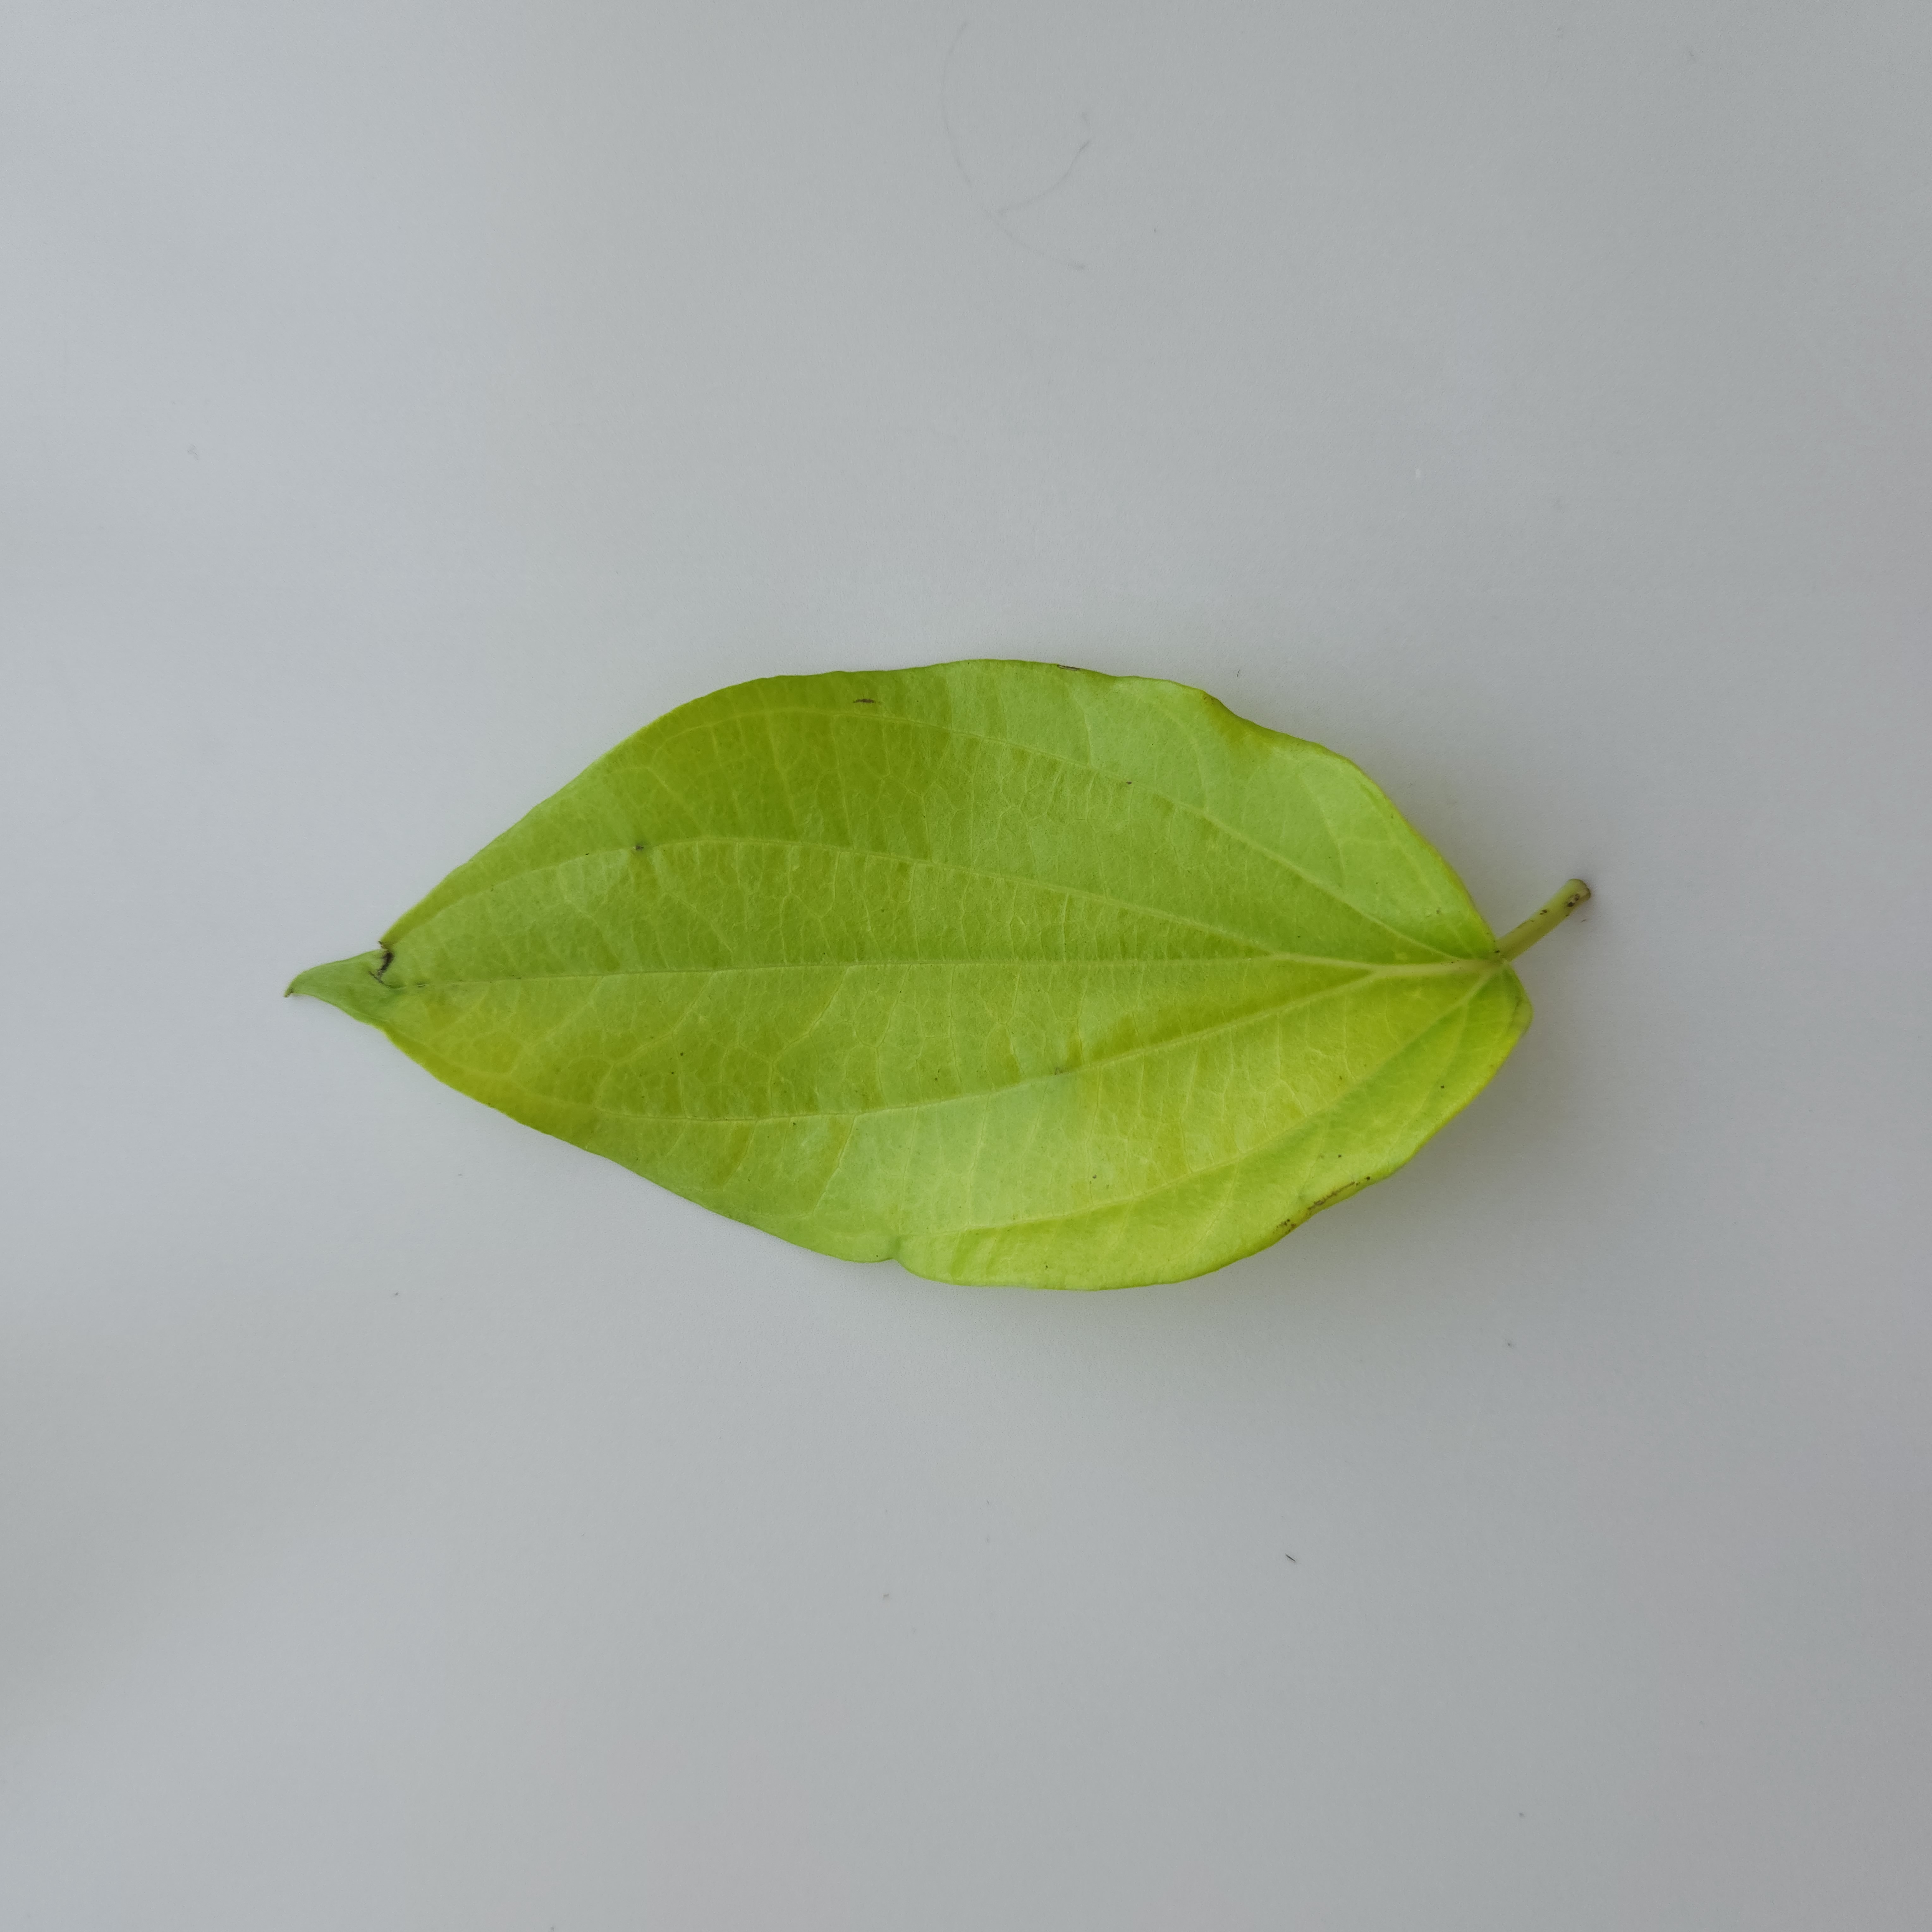
Label: Healthy